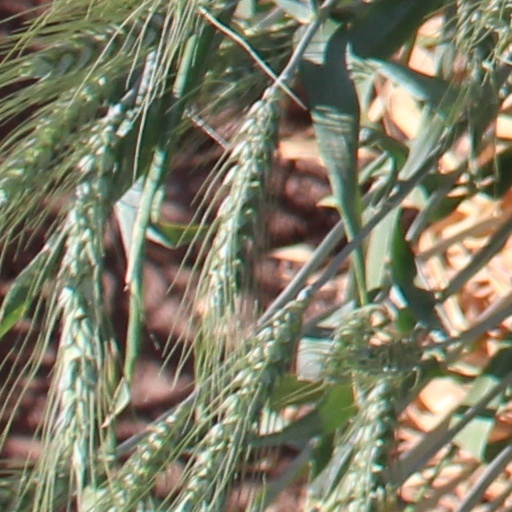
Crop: wheat